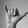
ASL letter: Y